Jamie Oliver

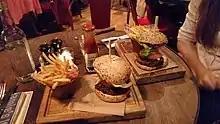
Burgers at Jamie's Italian at Oxford

In June 2008, Oliver launched a restaurant, Jamie's Italian, his first high street business venture, in Oxford, England. At its peak, there were 42 Jamie's Italian restaurants in the UK. The brand was franchised via the Jamie Oliver Restaurant Group (JORG), and included branches in Australia (which Oliver part-bought back in November 2016 after its founders went bankrupt), Canada, Cyprus, Hong Kong, Iceland, Ireland, Qatar, Russia, Taiwan, Turkey, the UAE and Singapore.